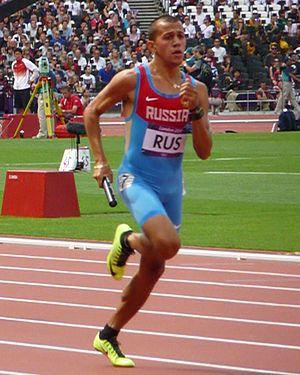
Maksim Sergeyevich Dyldin, né le 19 mai 1987 à Perm, est un athlète russe spécialiste du 400 mètres.